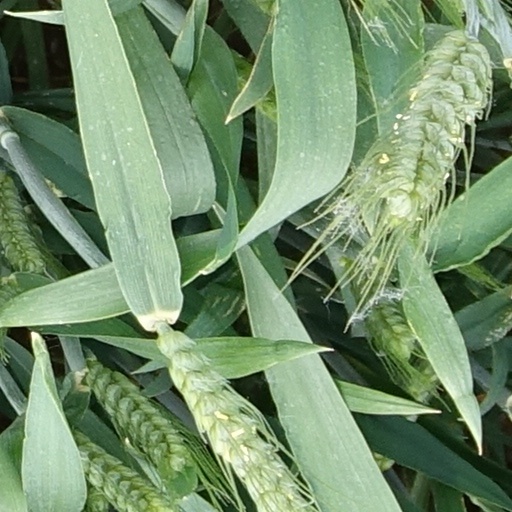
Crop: wheat